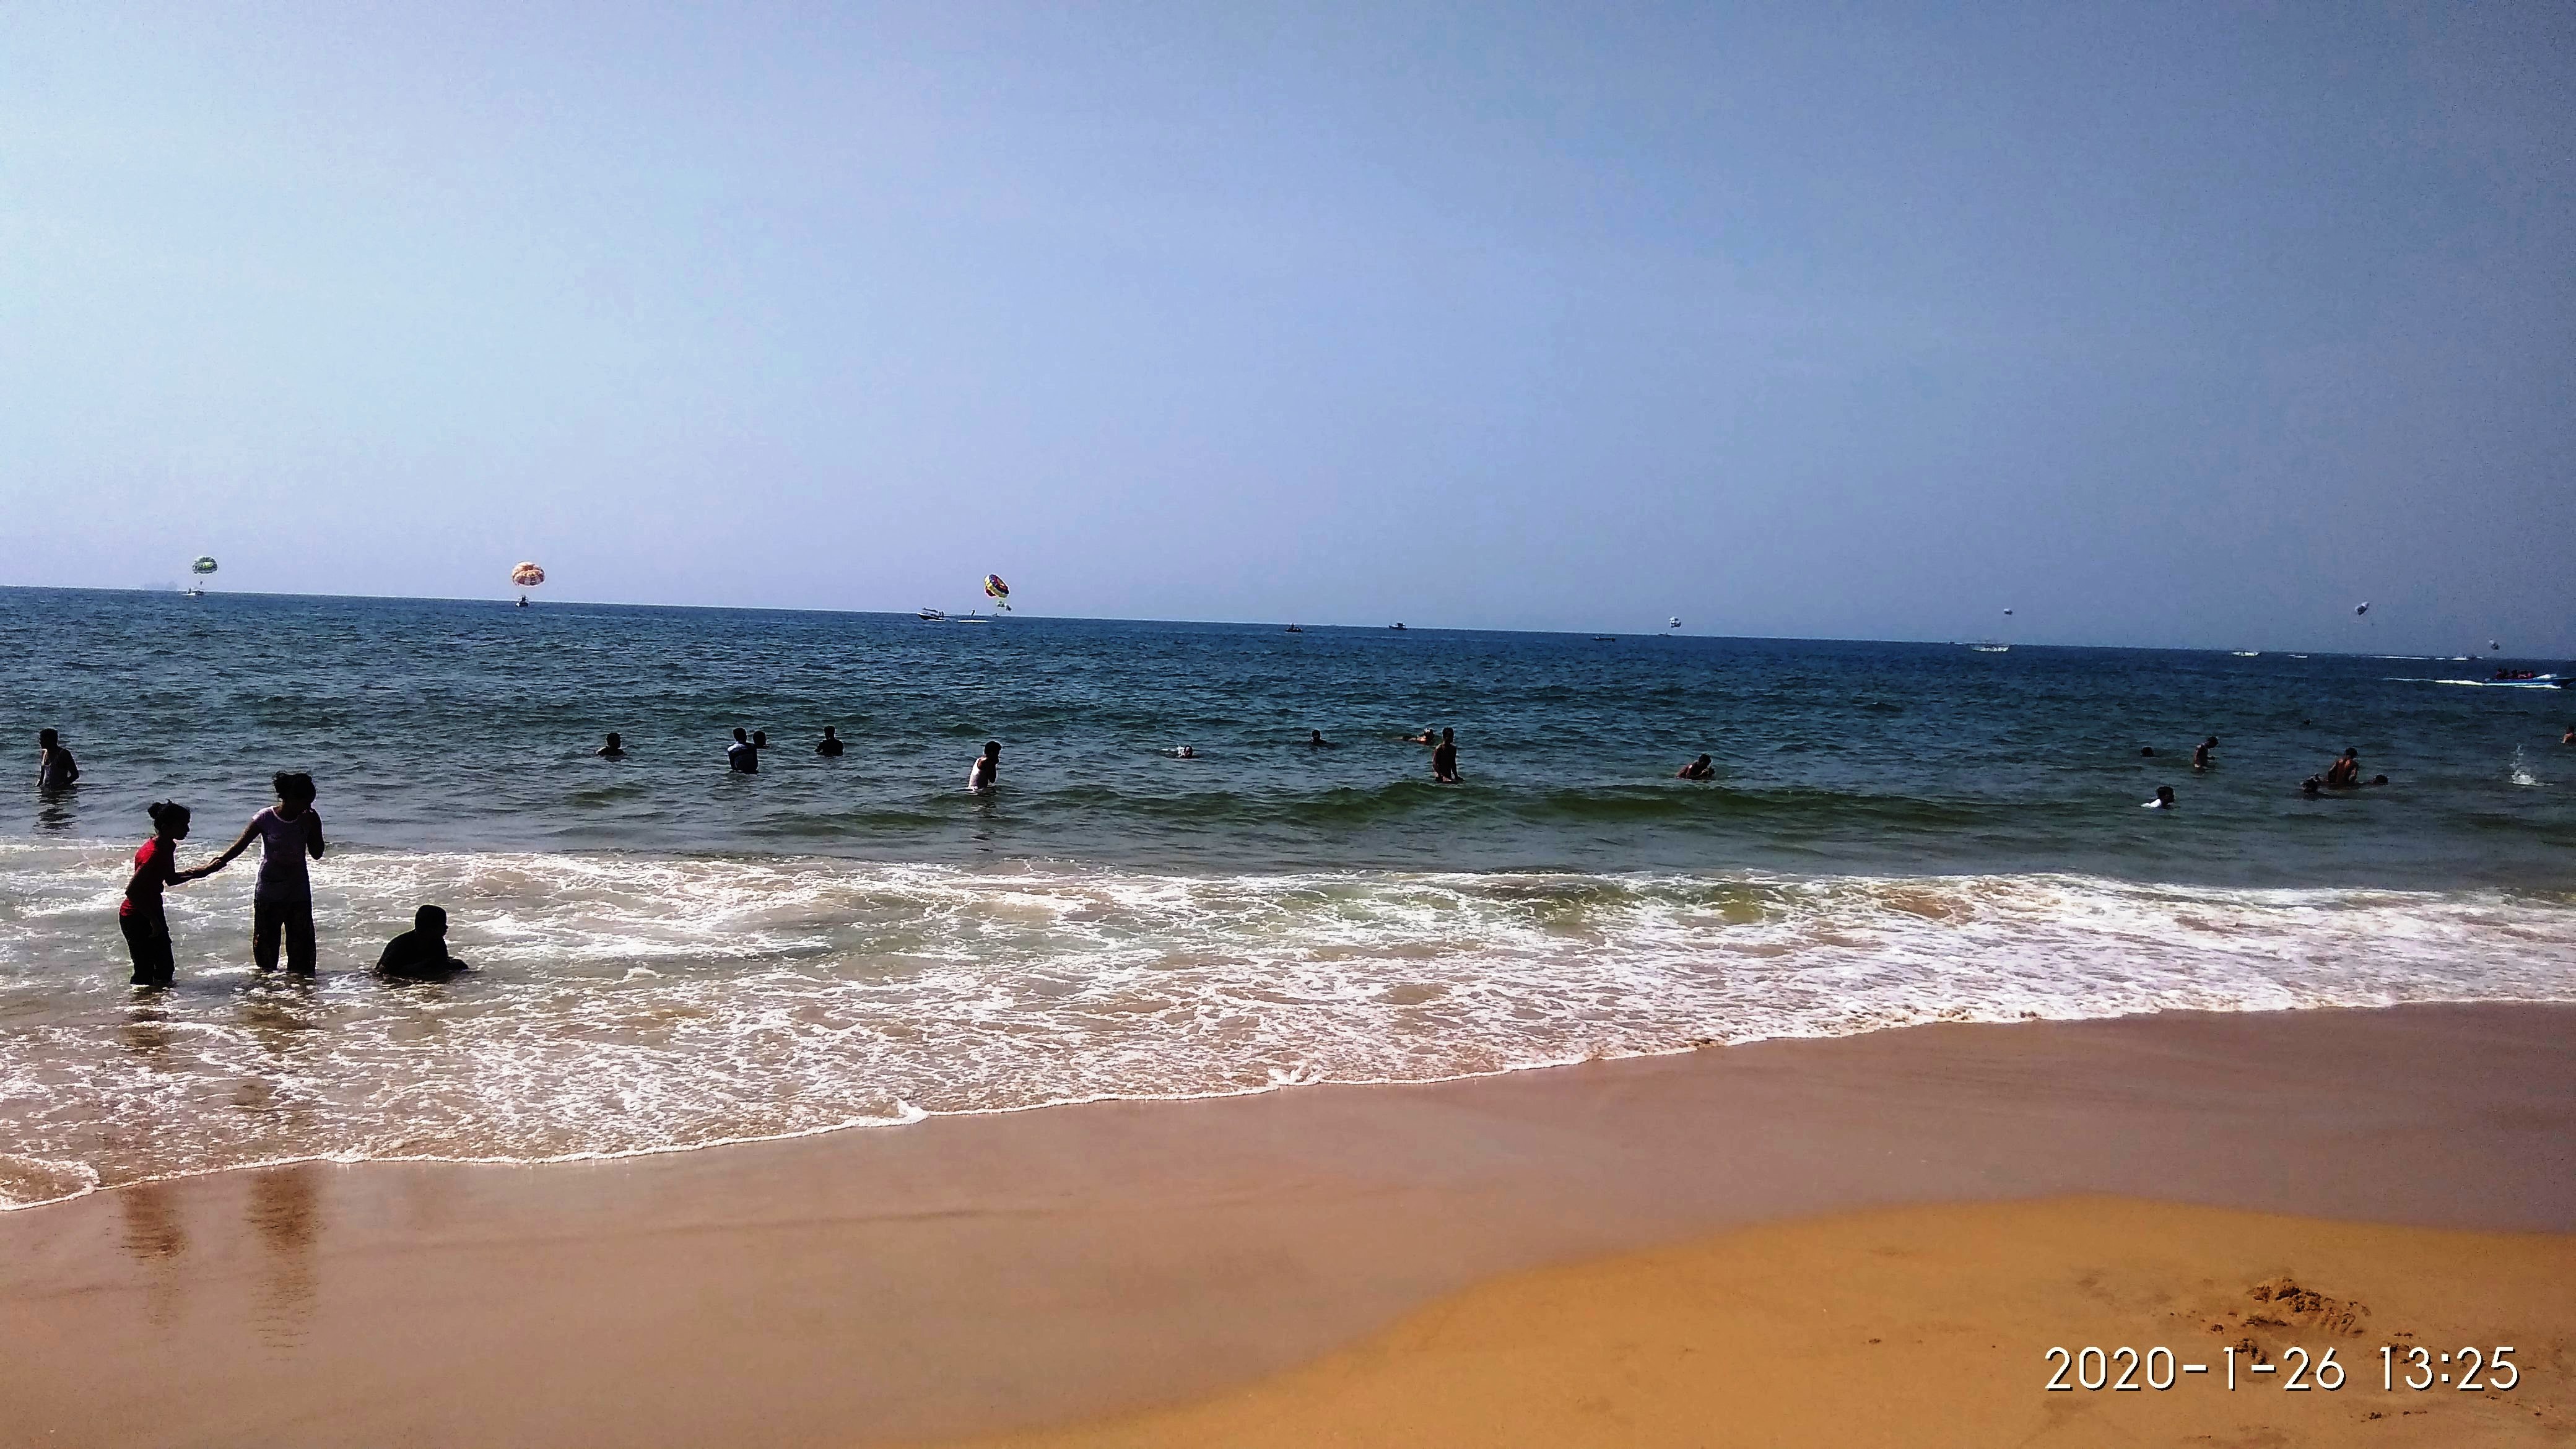
beach, body of water, sea, coast, ocean, shore, wave, water, sand, sky, horizon, wind wave, coastal and oceanic landforms, vacation, summer, tree, fun, tide, tourism, cloud, calm, bay, leisure, tropics, holiday